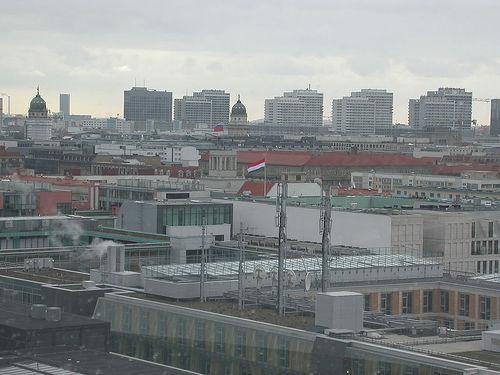
Weather: cloudy or overcast